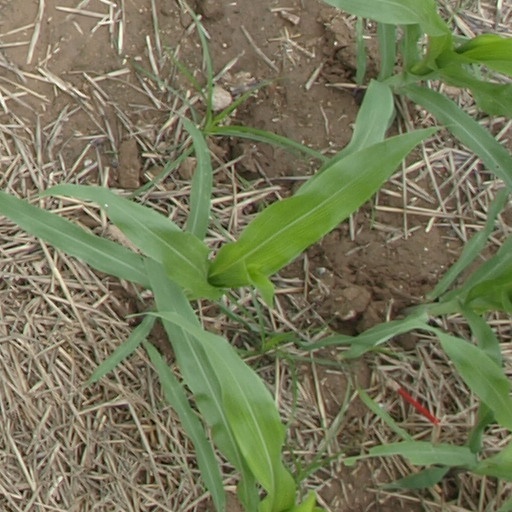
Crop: maize; corn